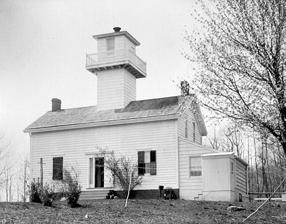
Building: New Dorp Light
Country: Unknown
Year built: 1856
Lighthouse in Staten Island, New York Lighthouse New Dorp Light Location Staten Island / Lower New York Bay Coordinates 40°34′51″N 74°7′12″W / 40.58083°N 74.12000°W / 40.58083; -74.12000 Tower Constructed 1856 Foundation Brick Construction Wood Height 80 feet (24 m) Shape Square on center of dwelling Markings White Heritage New York City Landmark, National Register of Historic Places listed place Light First lit 1856 Deactivated 1964 Focal height 190 feet (58 m) Lens Second Order Fresnel lens Characteristic Fixed White - visible on Range line only New Dorp Light U.S. National Register of Historic Places New York City Landmark No. 0361E Location Altamont St., Staten Island, New York Area less than one acre NRHP reference No. 73001260 NYCL No. 0361E Significant dates Added to NRHP August 28, 1973 Designated NYCL November 15, 1967 The New Dorp Lighthouse is a decommissioned lighthouse located in the New Dorp section of Staten Island , New York City . Funds for the lighthouse were approved by United States Congress on August 31, 1852 and the structure was completed in 1856. The lighthouse, built to serve as a rear range light to mark Swash Channel (a shipping channel in Lower New York Bay ), was built by Richard Carlow, who also built the similar Chapel Hill and Point Comfort Range Lights in New Jersey around the same time. Ships sailing through Swash Channel were instructed to bring the New Dorp range light “in one” and steer towards the lights until the Chapel Hill Light came into view, which would then mark the channel past West Bank. The original beacon was a second-order range lens showing a fixed red light that shined 192 feet (59 m) above sea level. In 1891 the light was changed to fixed white. In 1907 the light source was changed from oil to incandescent oil vapor, which magnified the intensity of the light. In 1939 a sixth-order range lens was installed, showing a fixed white light. John B. Fountain was the first light keeper, who resided in the light keepers house upon which the lighthouse tower was built. The New Dorp Lighthouse was decommissioned and boarded up in 1964. The lighthouse and land were neglected and vandalized for ten years until being sold at auction to a Staten Island resident named John Vokral for $32,000 in 1974. Vokral did extensive restoration work on the lighthouse, which now serves as a private residence. New Dorp Light was listed on the National Register of Historic Places in 1973. It was designated a New York City Landmark in 1967. It is not open to the public. See also List of New York City Designated Landmarks in Staten Island National Register of Historic Places listings in Richmond County, New York References